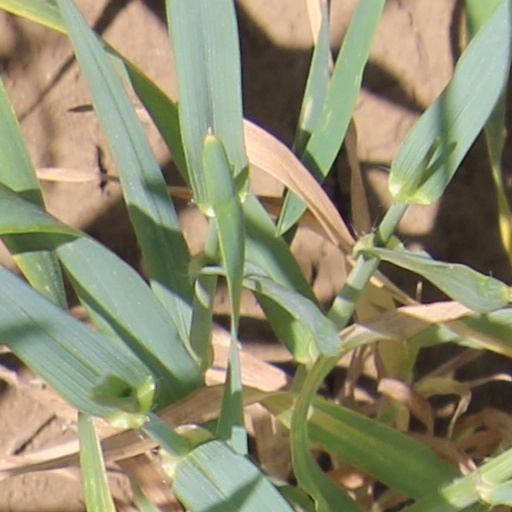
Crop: wheat